Estadio General Pablo Rojas

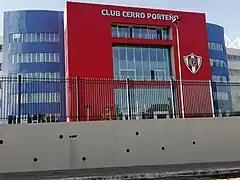
Exterior view of the General Pablo Rojas Stadium in 2020

The renovated stadium was reinaugurated on 19 August 2017 with a ceremony that CONMEBOL president Alejandro Domínguez attended. Following the ceremony, a friendly match was played between Cerro Porteño and Argentine club Boca Juniors. Boca won the match 2–1.